Read's Island

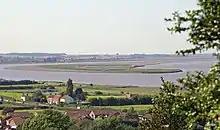
Read's Island looking north west. Taken from South Ferriby.

Currently, as the Humber continues to change, the island is in decline. Current thinking suggests that the main (undredged) shipping channel upstream will vary between the island and the north shore and the island and the Humber's Lincolnshire shore. This has been attributed to the flow of the freshwater coming down the estuary.